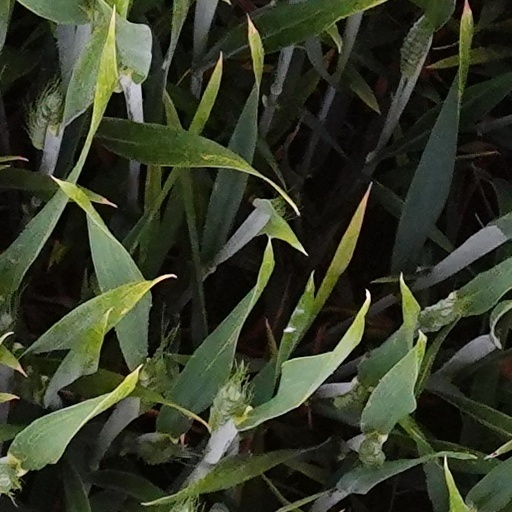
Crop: wheat